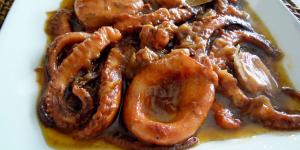
pulpos encebollados